Eye of Kuruman

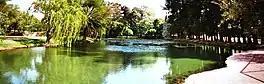
The Eye of Kuruman

The Eye of Kuruman is a spring in the town of Kuruman (part of the Ga-Segonyana Local Municipality) in the province of Northern Cape, South Africa. Currently, it is known as the largest natural spring in the Southern Hemisphere; although the Te Waikoropupū Springs in Golden Bay, New Zealand has been reliably measured at an average flow some 60 times greater.